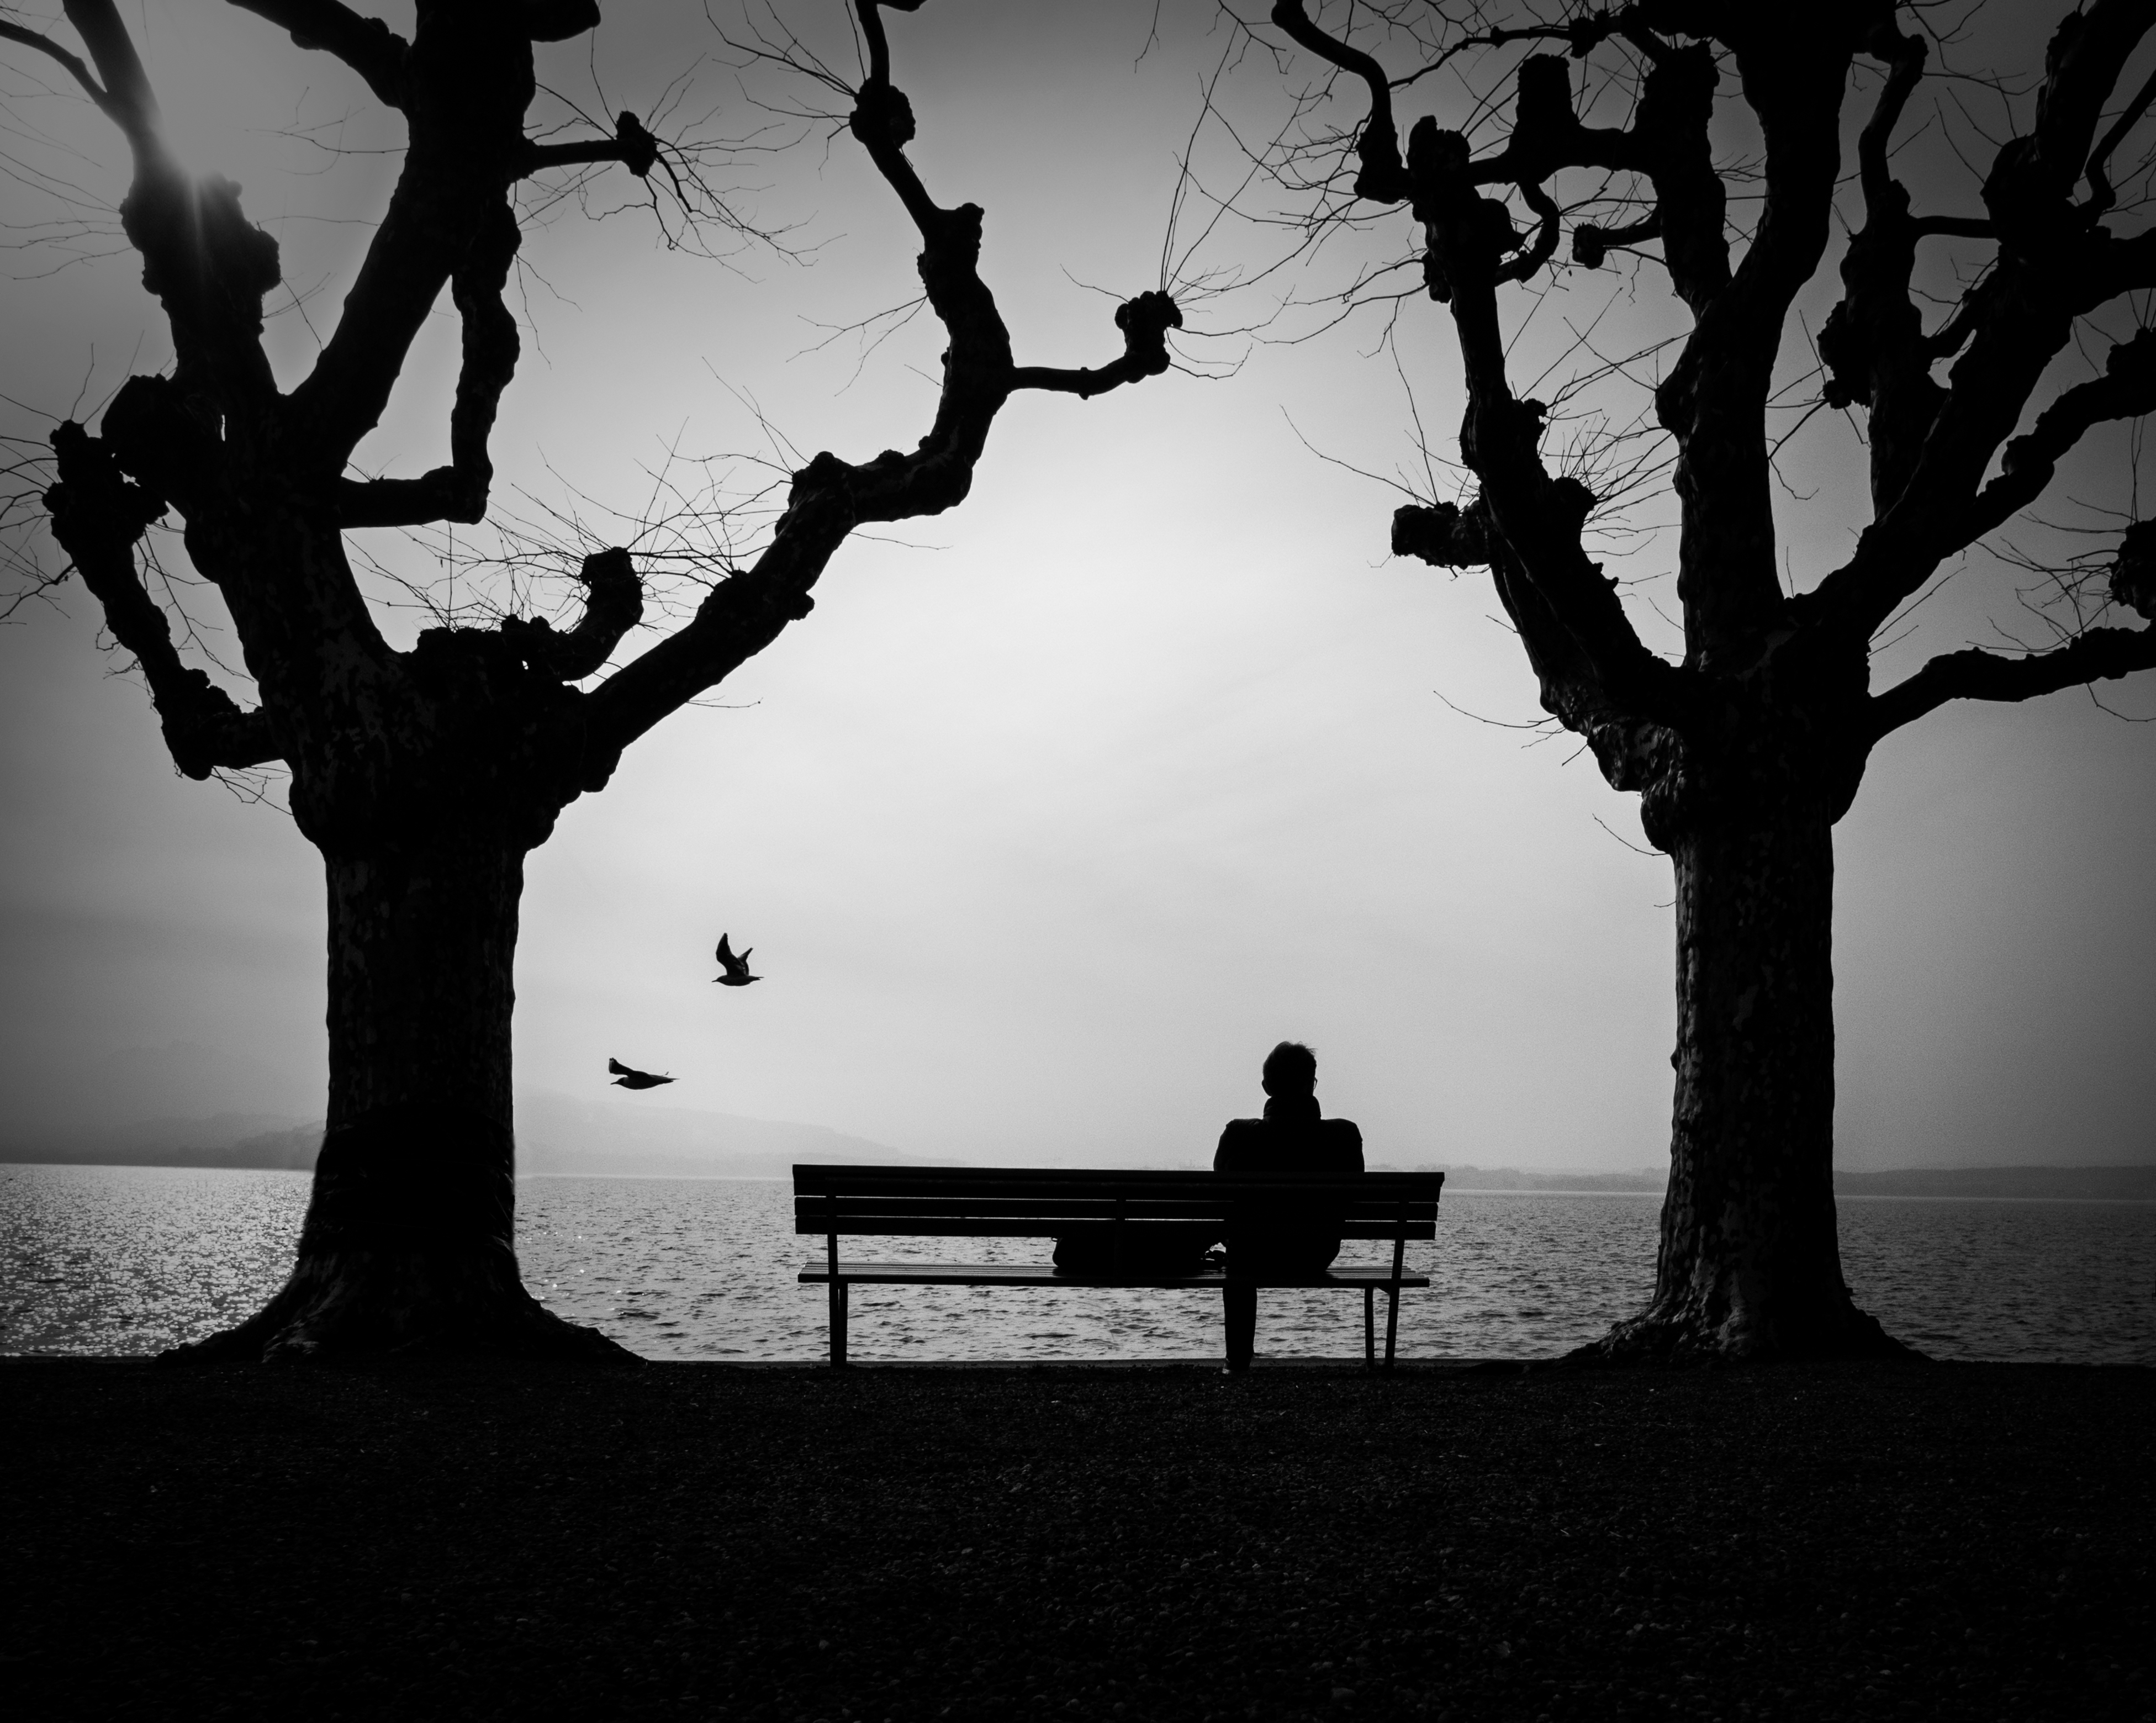
tree, branch, silhouette, light, black and white, sunset, white, street, photography, sunlight, morning, flower, lake, evening, reflection, shadow, contrast, darkness, black, monochrome, candid, photograph, zug, shape, zugersee, monochrome photography, woody plant